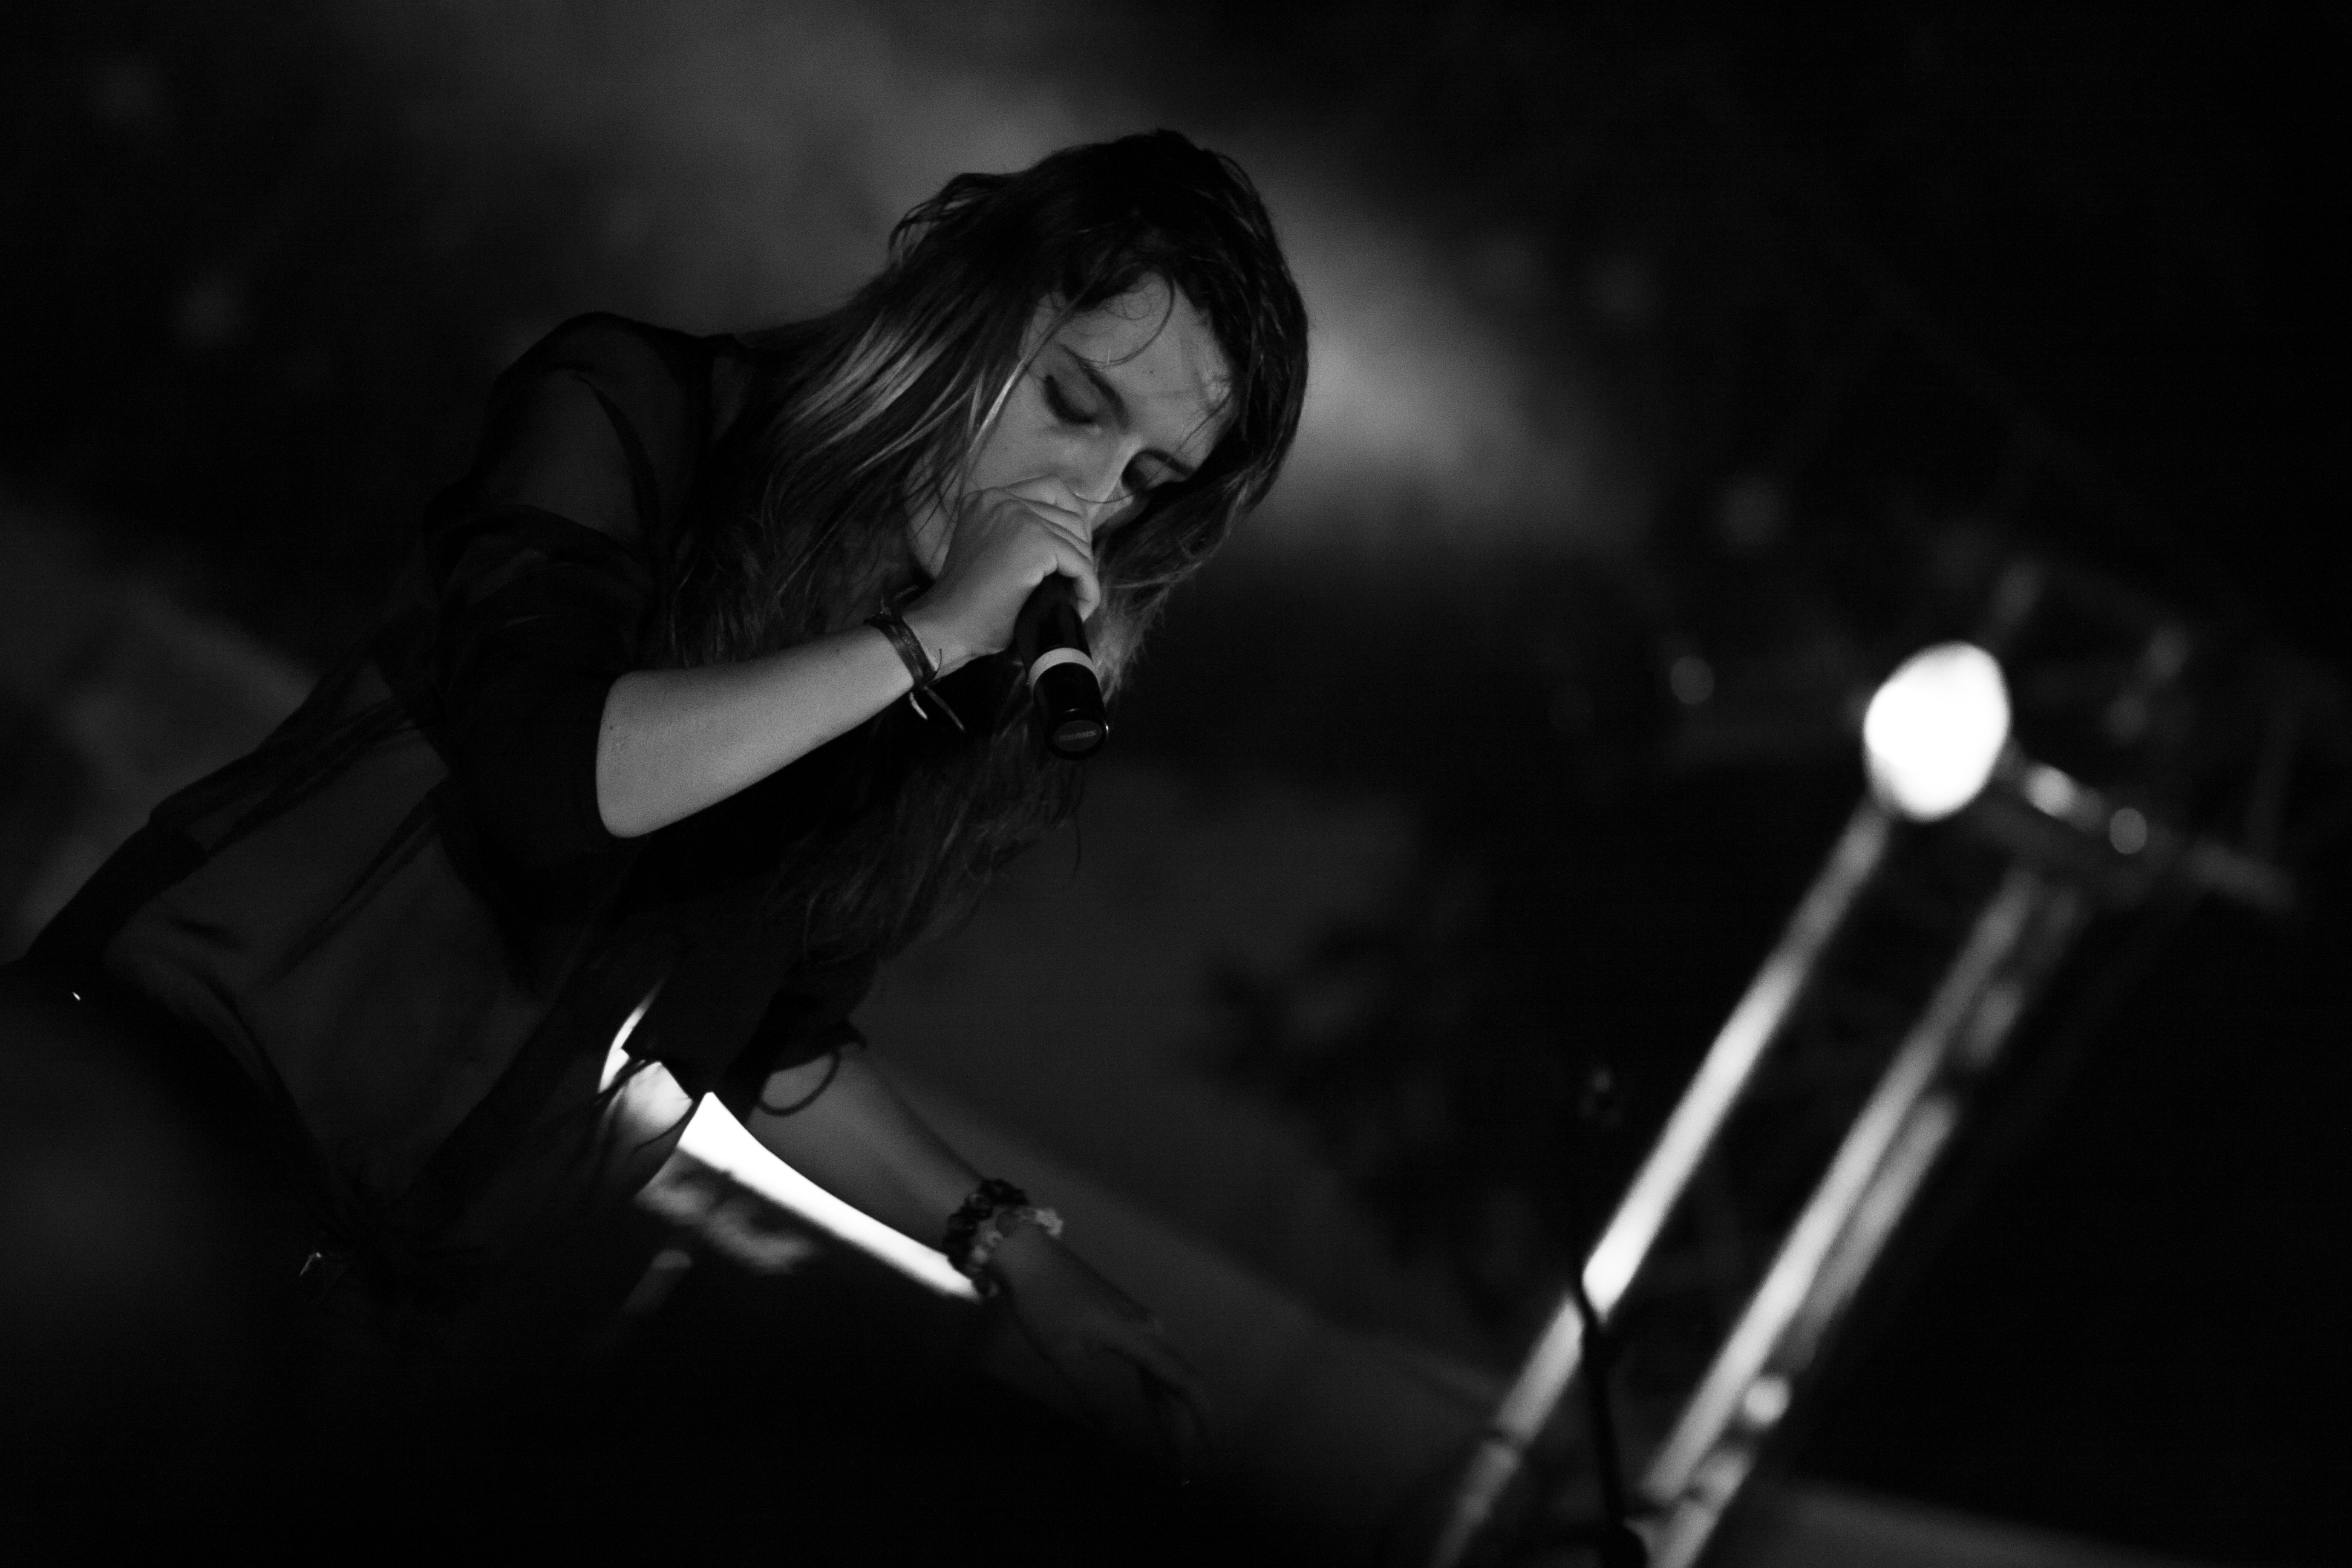
music, light, black and white, photography, concert, band, live, canon, darkness, musician, black, monochrome, festival, 40d, gig, 2012, fete, humanit, fetedelhuma, toyblod, performance, singing, guitarist, drums, drummer, entertainment, monochrome photography, film noir